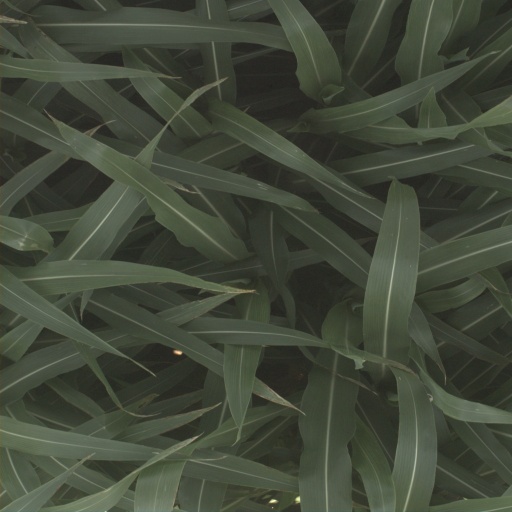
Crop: sorghum